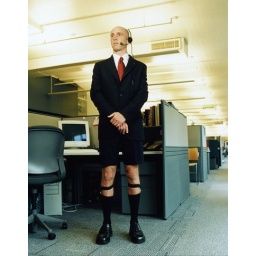
Man in shorts and sock garters wearing headset, standing in office